WERC-FM

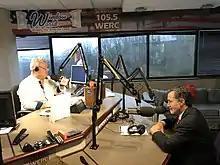
Politician Gary Palmer in-studio at WERC-FM in 2020.

On December 2, 2006, Clear Channel surprised Birmingham radio listeners by ending urban gospel music on WENN-FM. The new format was alternative rock. This came less than one week after WRAX, by then at 100.5 FM, dropped modern rock to become the market's first FM sports radio station. The WENN-FM call letters were retired on September 18, 2008. The new call sign was WVVB, as "105.5 The Vulcan", a tribute to a well-known landmark in Birmingham: The Vulcan Statue.